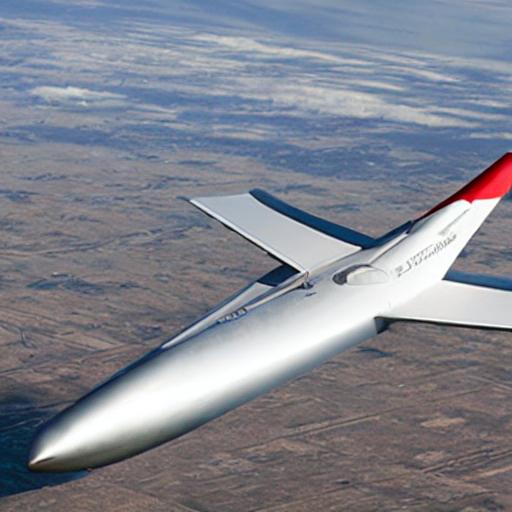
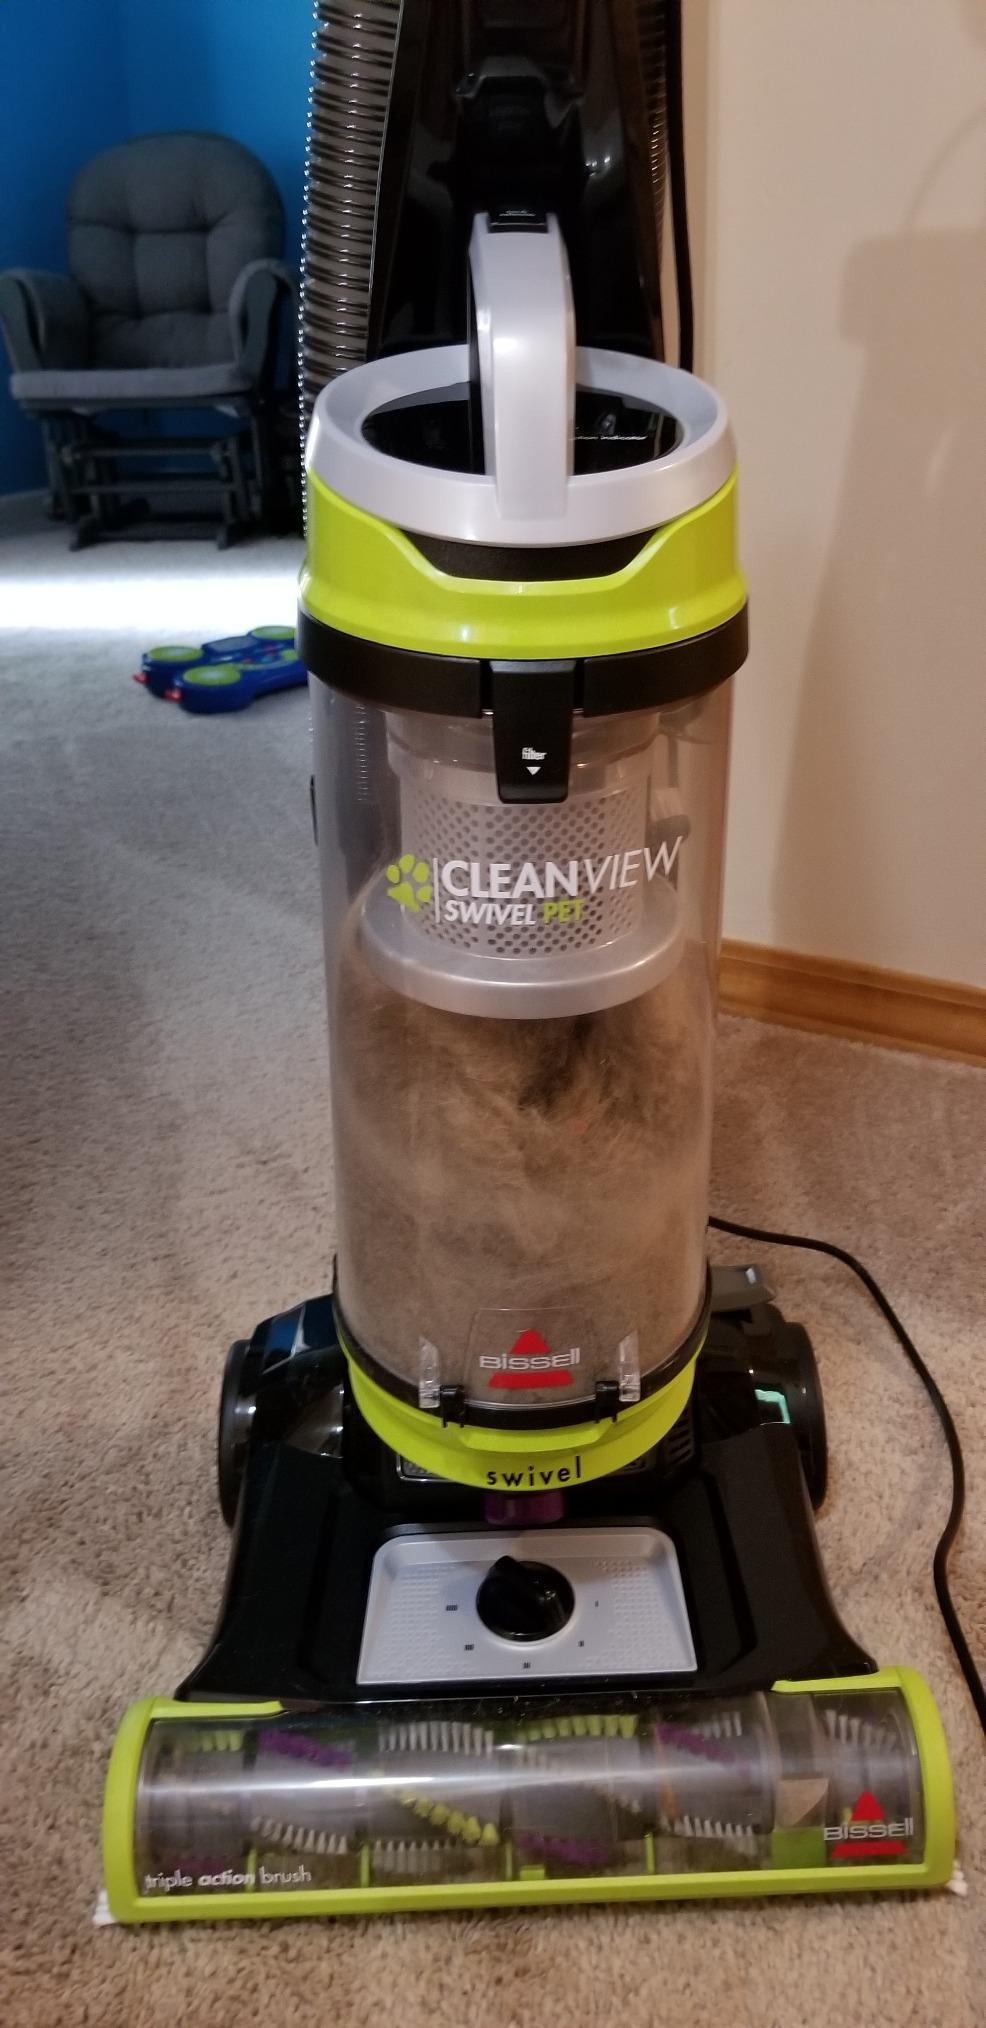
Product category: items_vacuum
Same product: no